Mount of Olives

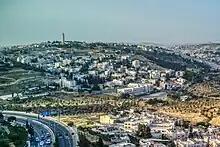
A-Sawane Neighborhood on the Mount of Olives

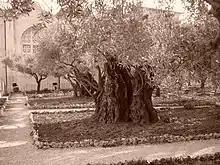
Olive tree on the Mount of Olives said to be 800–2,000 years old

The Mount of Olives or Mount Olivet (both lit. 'Mount of Olives'; in Arabic also , , 'the Mountain') is a mountain ridge in East Jerusalem, east of and adjacent to Jerusalem's Old City. It is named for the olive groves that once covered its slopes. The southern part of the mount was the Silwan necropolis, attributed to the elite of the ancient Kingdom of Judah. The western slopes of the mount, those facing Jerusalem, have been used as a Jewish cemetery for over 3,000 years and holds approximately 150,000 graves, making it central in the tradition of Jewish cemeteries. Atop the hill lies the Palestinian neighbourhood of At-Tur, a former village that is now part of East Jerusalem.